Phase-change material

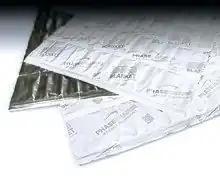
Example Organic Bio-based PCM in a poly/foil encapsulation for durability in building applications, where it works to reduce HVAC energy consumption and increase occupant comfort.

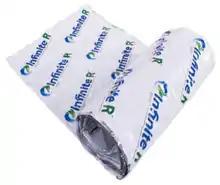
Example: eutectic salt hydrate PCM with nucleation and gelling agents for long-term thermal stability and thermoplastic foil macro-encapsulation physical durability. Applied for passive temperature stabilization to result in building HVAC energy conservation.

Many natural building materials are hygroscopic, that is they can absorb (water condenses) and release water (water evaporates). The process is thus: